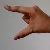
The image shows a hand gesture representing the letter 'Z' in Indian Sign Language.